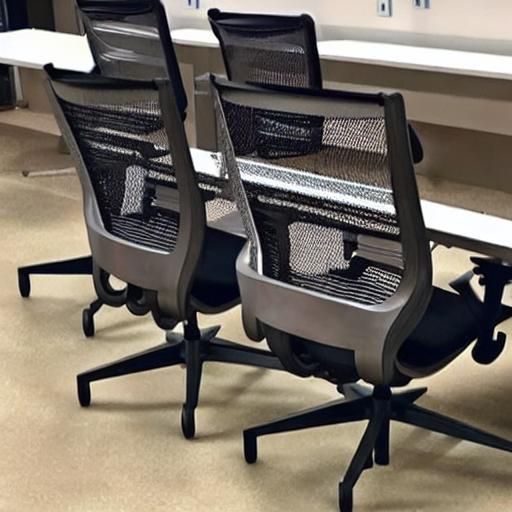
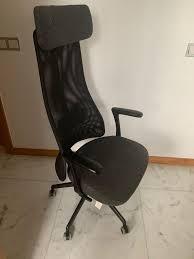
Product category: items_chair
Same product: no